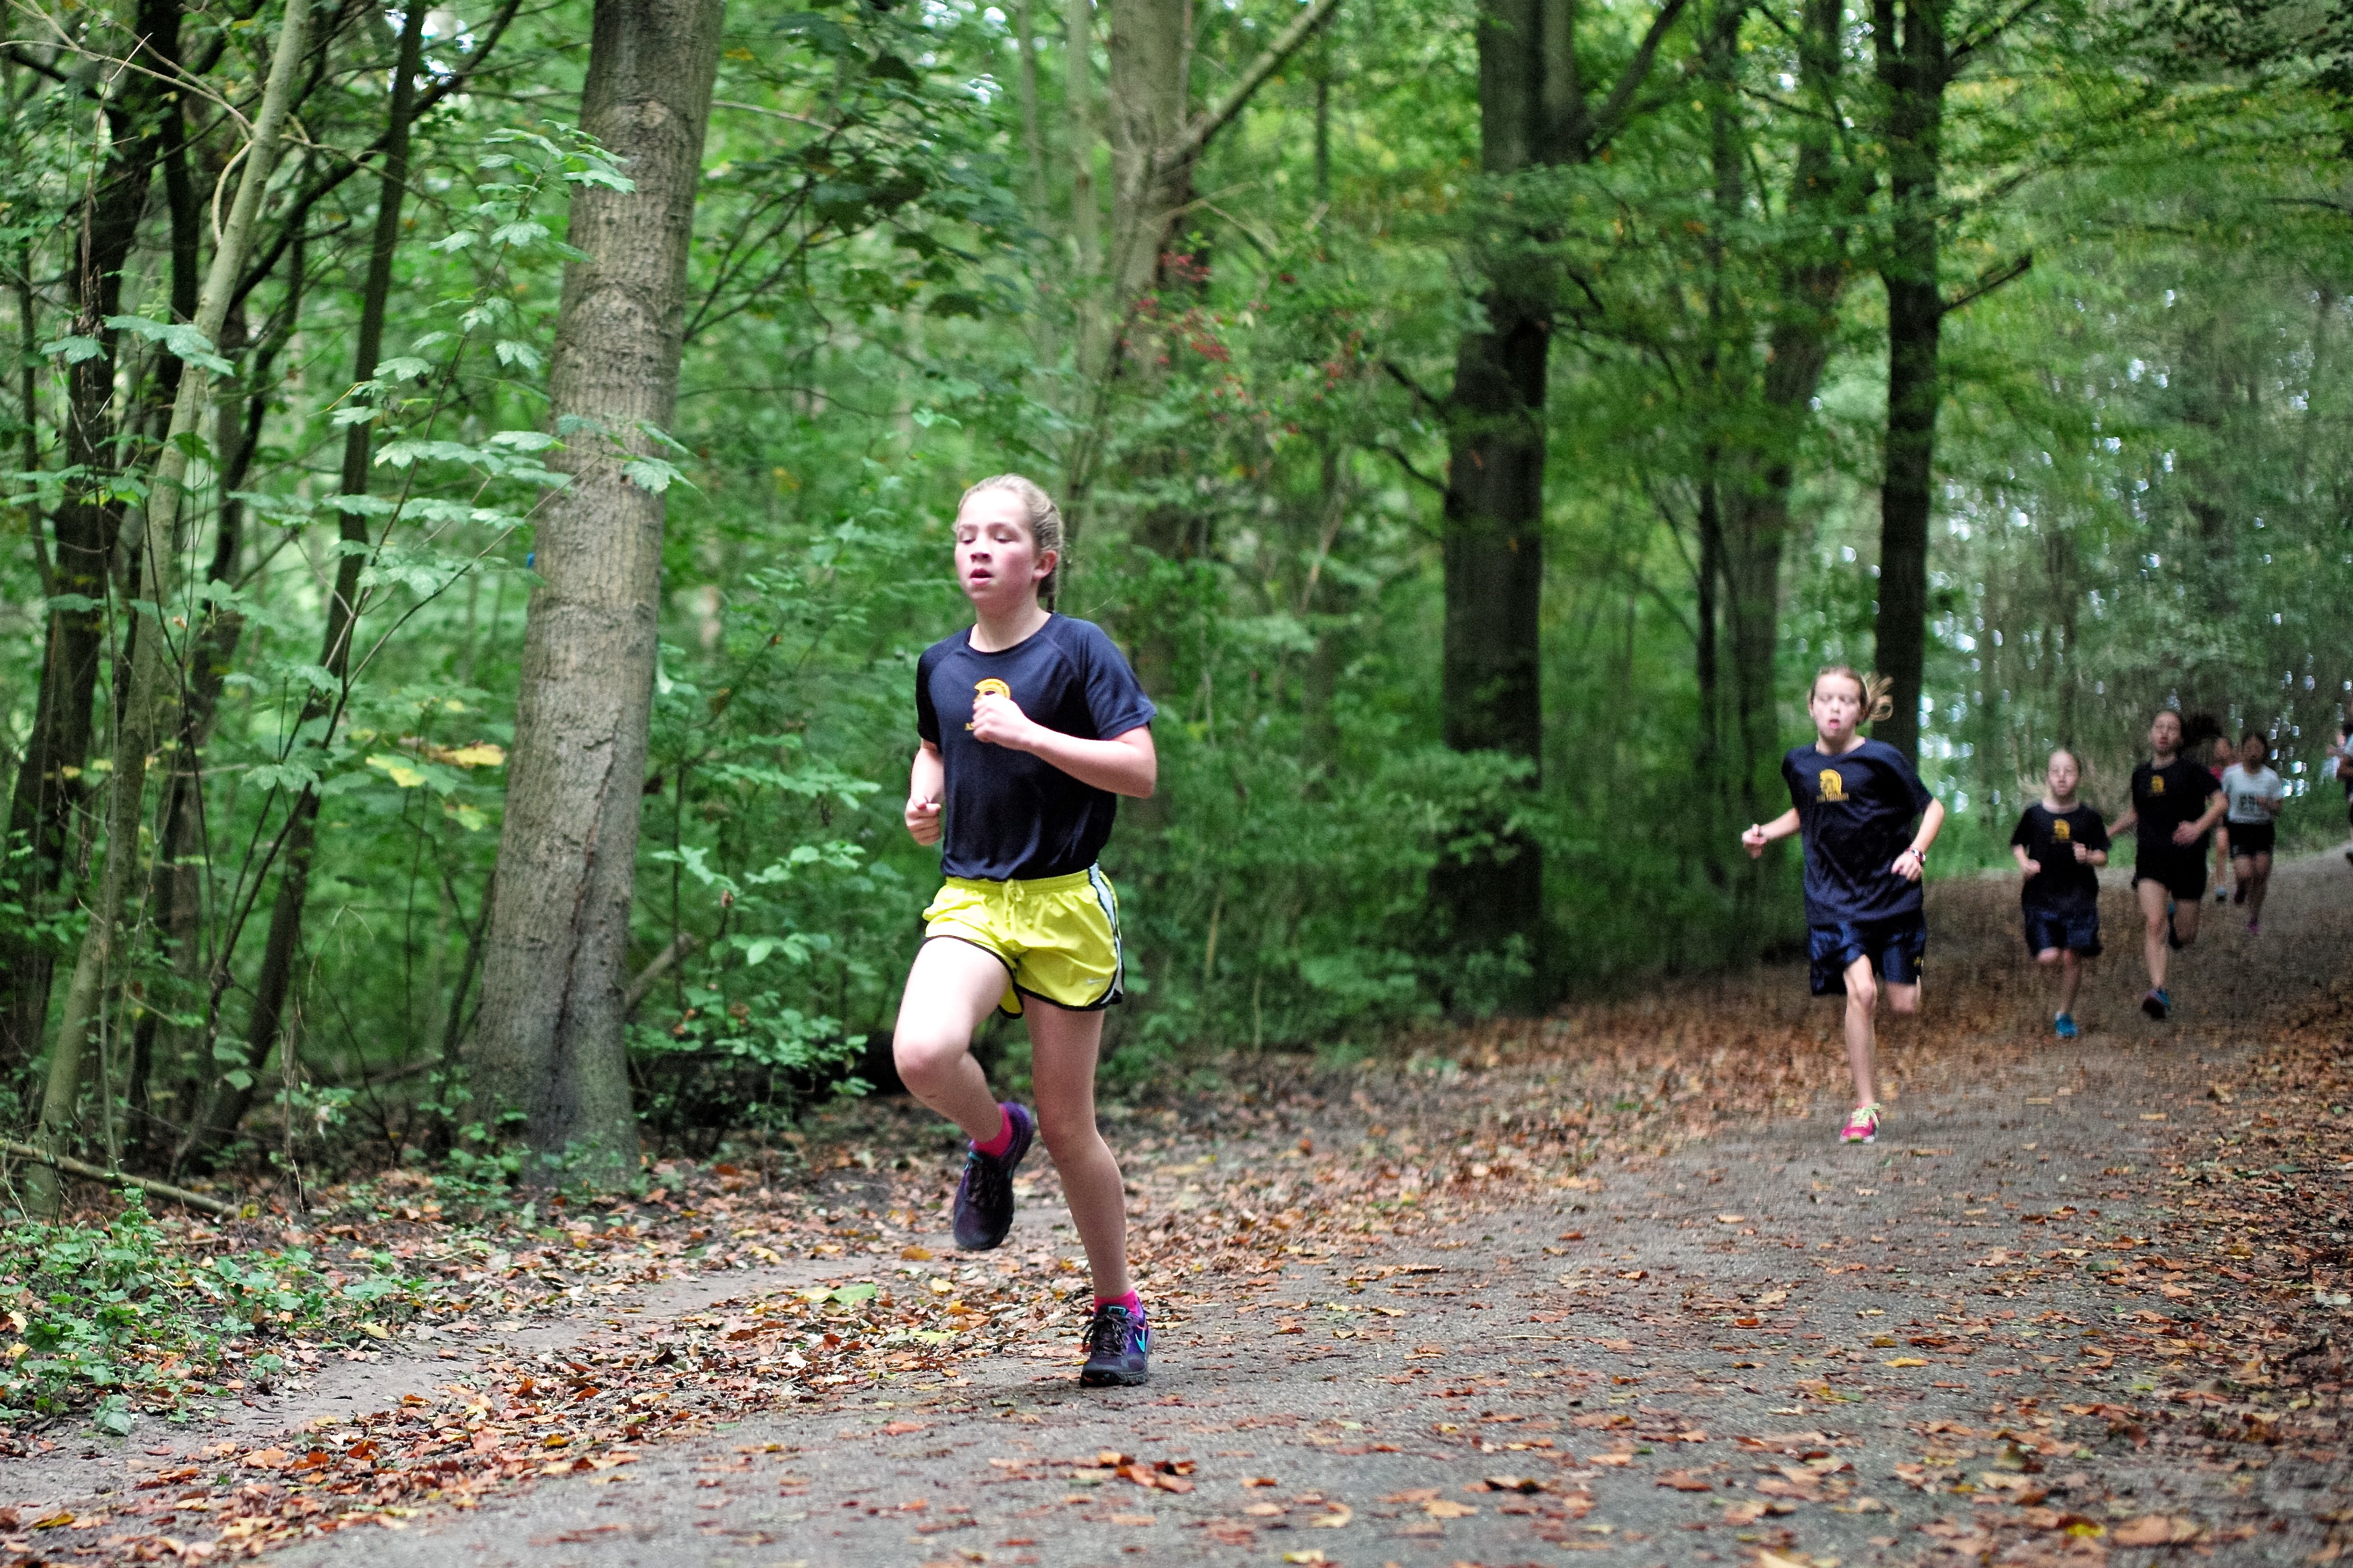
walking, person, girl, trail, sport, boy, running, run, recreation, europe, jogging, runner, ash, crosscountry, race, competition, woods, holland, amsterdam, netherlands, m, sports, 50, school, runners, middle, endurance, leica, 240, summilux, athletics, meet, xc, isa, amsterdamsebos, physical exercise, outdoor recreation, human action, ultramarathon, duathlon, cross country running